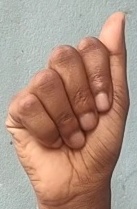
ASL sign: A